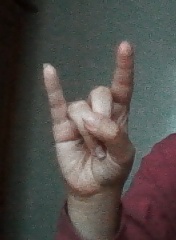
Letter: la